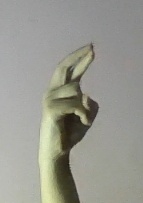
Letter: zay